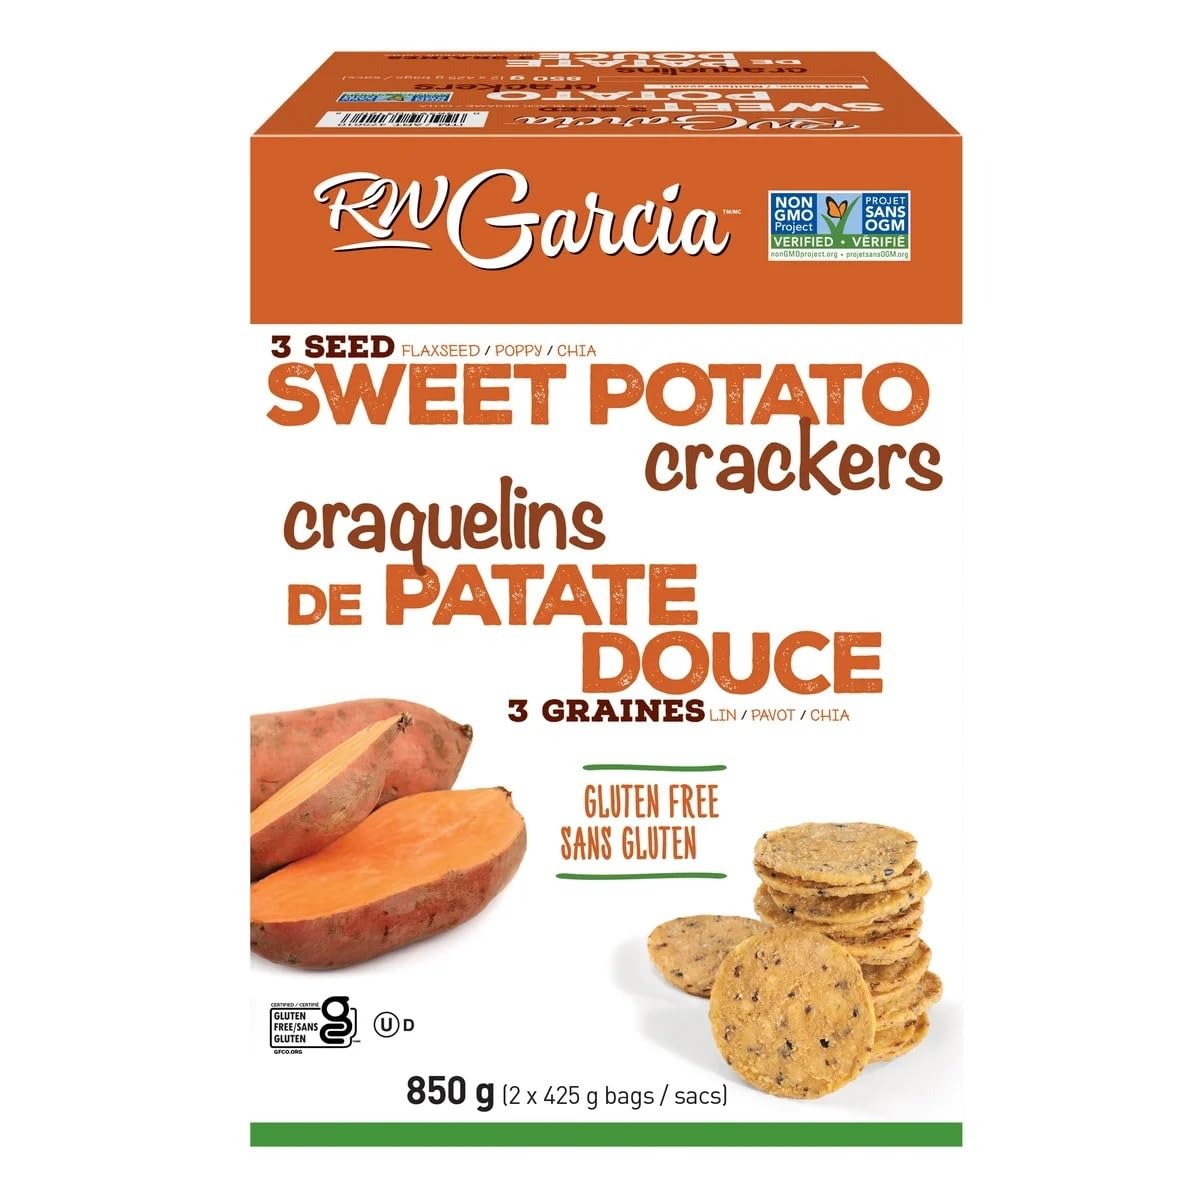
Item Name: RW Garcia 3 Seed Sweet Potato Crackers - 2 x 15 oz Bags
Product Description: All Natural and Organic Ingredients. Simple. Snack Healthy
Value: 12.6
Unit: Ounce

Price: 21.95